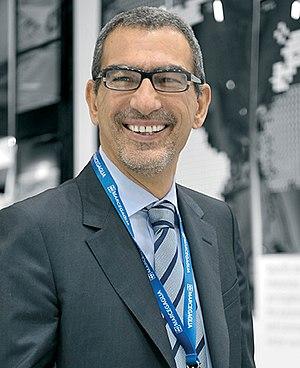
Antonio Marcegaglia est le président et l'administrateur délégué du groupe industriel du même nom, Marcegaglia.